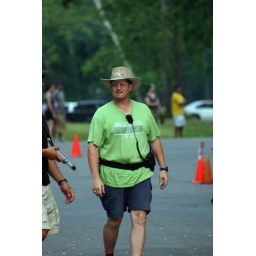
June 1st LR Sprint TRI with the swim in the ski lake and the bike and run on the NLR River trail